Massachusetts Republican Party

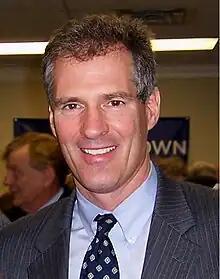
Scott Brown, the first Massachusetts Republican elected to the Senate since 1972

In 1980, Republican presidential nominee Ronald Reagan carried Massachusetts, being the first Republican to do so since 1956. Massachusetts Republicans hoped his victory ushered in what appeared to be a new era for Republicans in the state.